Phyllis Bramson

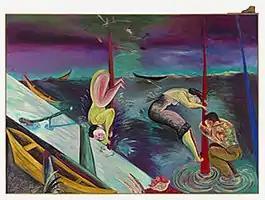
Phyllis Bramson, " Shipwrecked", oil on canvas, 72" x 96", 1987.

According to the late critic James Yood, "Bramson has pursued what seems an inexhaustible exploration of the inexhaustible wonder of human coupling, its forms, its rituals, its absurdities, its essential and revelatory nature, sometimes its wistfulness and hints of melancholy." While Bramson has remained remarkably consistent in her exploration of romantic love, her work—once described as "a riddle disguised as a love-letter"—leaves plenty of room for interpretation. Writer Joanna Frueh places Bramson in the "romantic Individualist" tradition of intense feeling, love-longing, alienation and morality, and considers artmaking and sex—including "the voluptuousness, risks, temptations and delights attendant on both themes"—as the implicit, twin subjects of her work. Dennis Adrian suggested that painting was a place for Bramson to explore states of feeling, dreams and fantasies that were otherwise risky, impossible, unacceptable or undesirable. Bramson seems to agree: "To me, making art is a difficult, intense activity where I can do a lot of things I wouldn't do out in the world. It's an area where I can function on a dangerous and erotic level. I'm sort of watching myself do it."